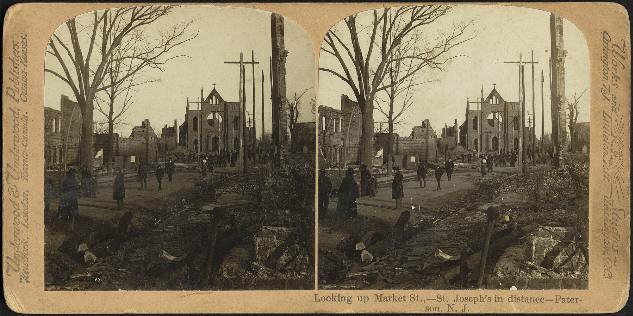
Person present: No